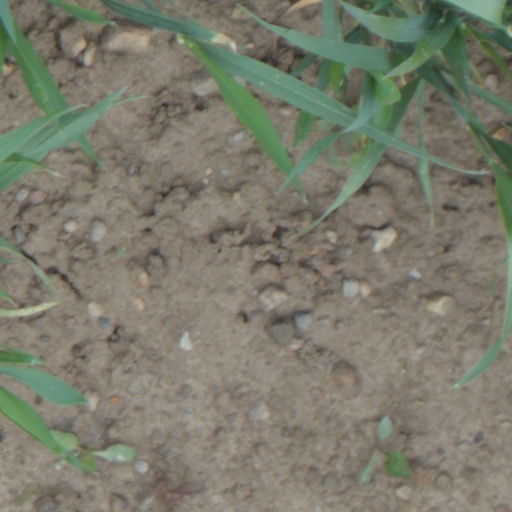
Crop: wheat